Provence

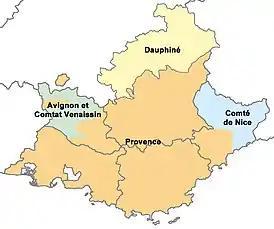
The historical province of Provence (orange) within the contemporary region of Provence-Alpes-Côte d'Azur in southeastern France

Provence is a geographical region and historical province in southeastern France, stretching from the lower Rhône River in the west to the Italian border in the east, and bordered by the Mediterranean Sea to the south. It largely corresponds with the modern administrative region of Provence‑Alpes‑Côte d’Azur, including the departments of Var, Bouches‑du‑Rhône, Alpes‑de‑Haute‑Provence, and parts of Alpes‑Maritimes and Vaucluse. The largest city and de facto regional capital is Marseille.